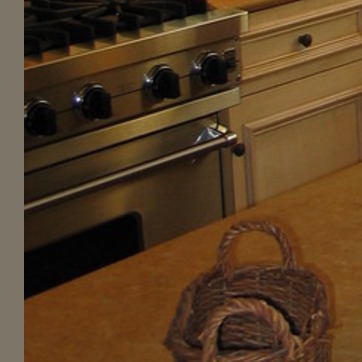
Material: metal